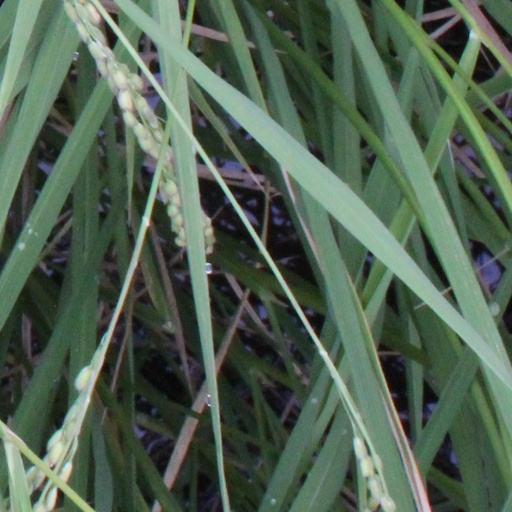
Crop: rice